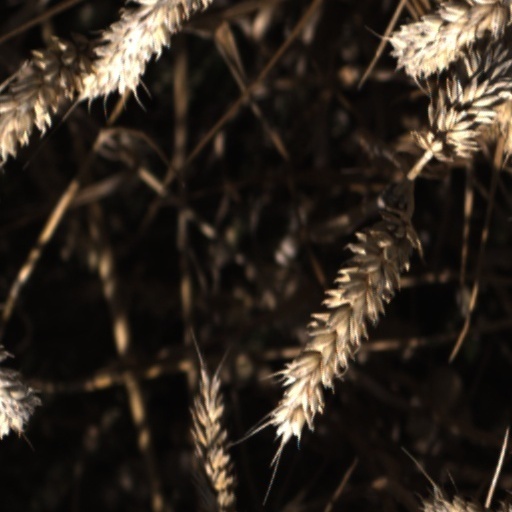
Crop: wheat